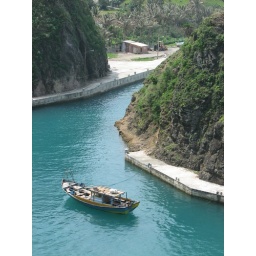
A boat chilling in some water at the Batanes Islands, Philippines